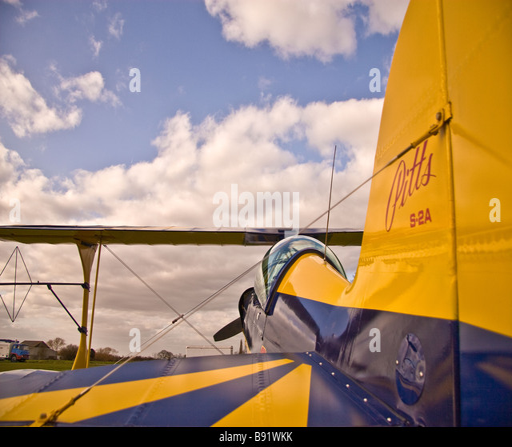
the view from the rear of a light aircraft